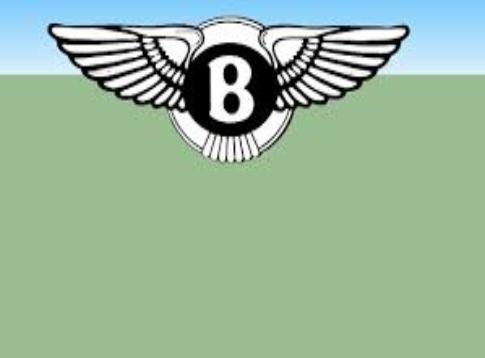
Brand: Bentley
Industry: Transportation